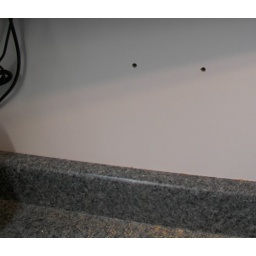
Holes in wall behind my desk. With magnetic material there, my keyboard will stick.